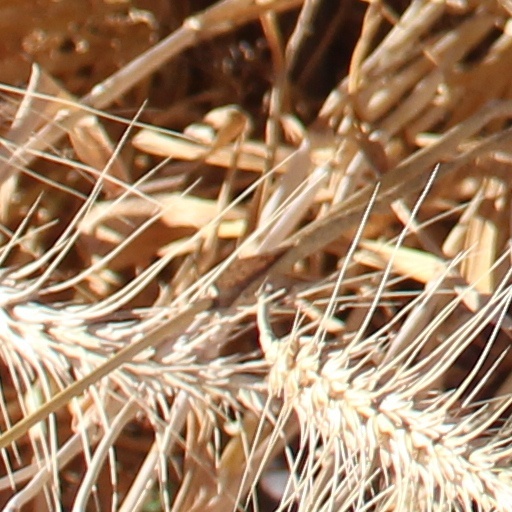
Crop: wheat